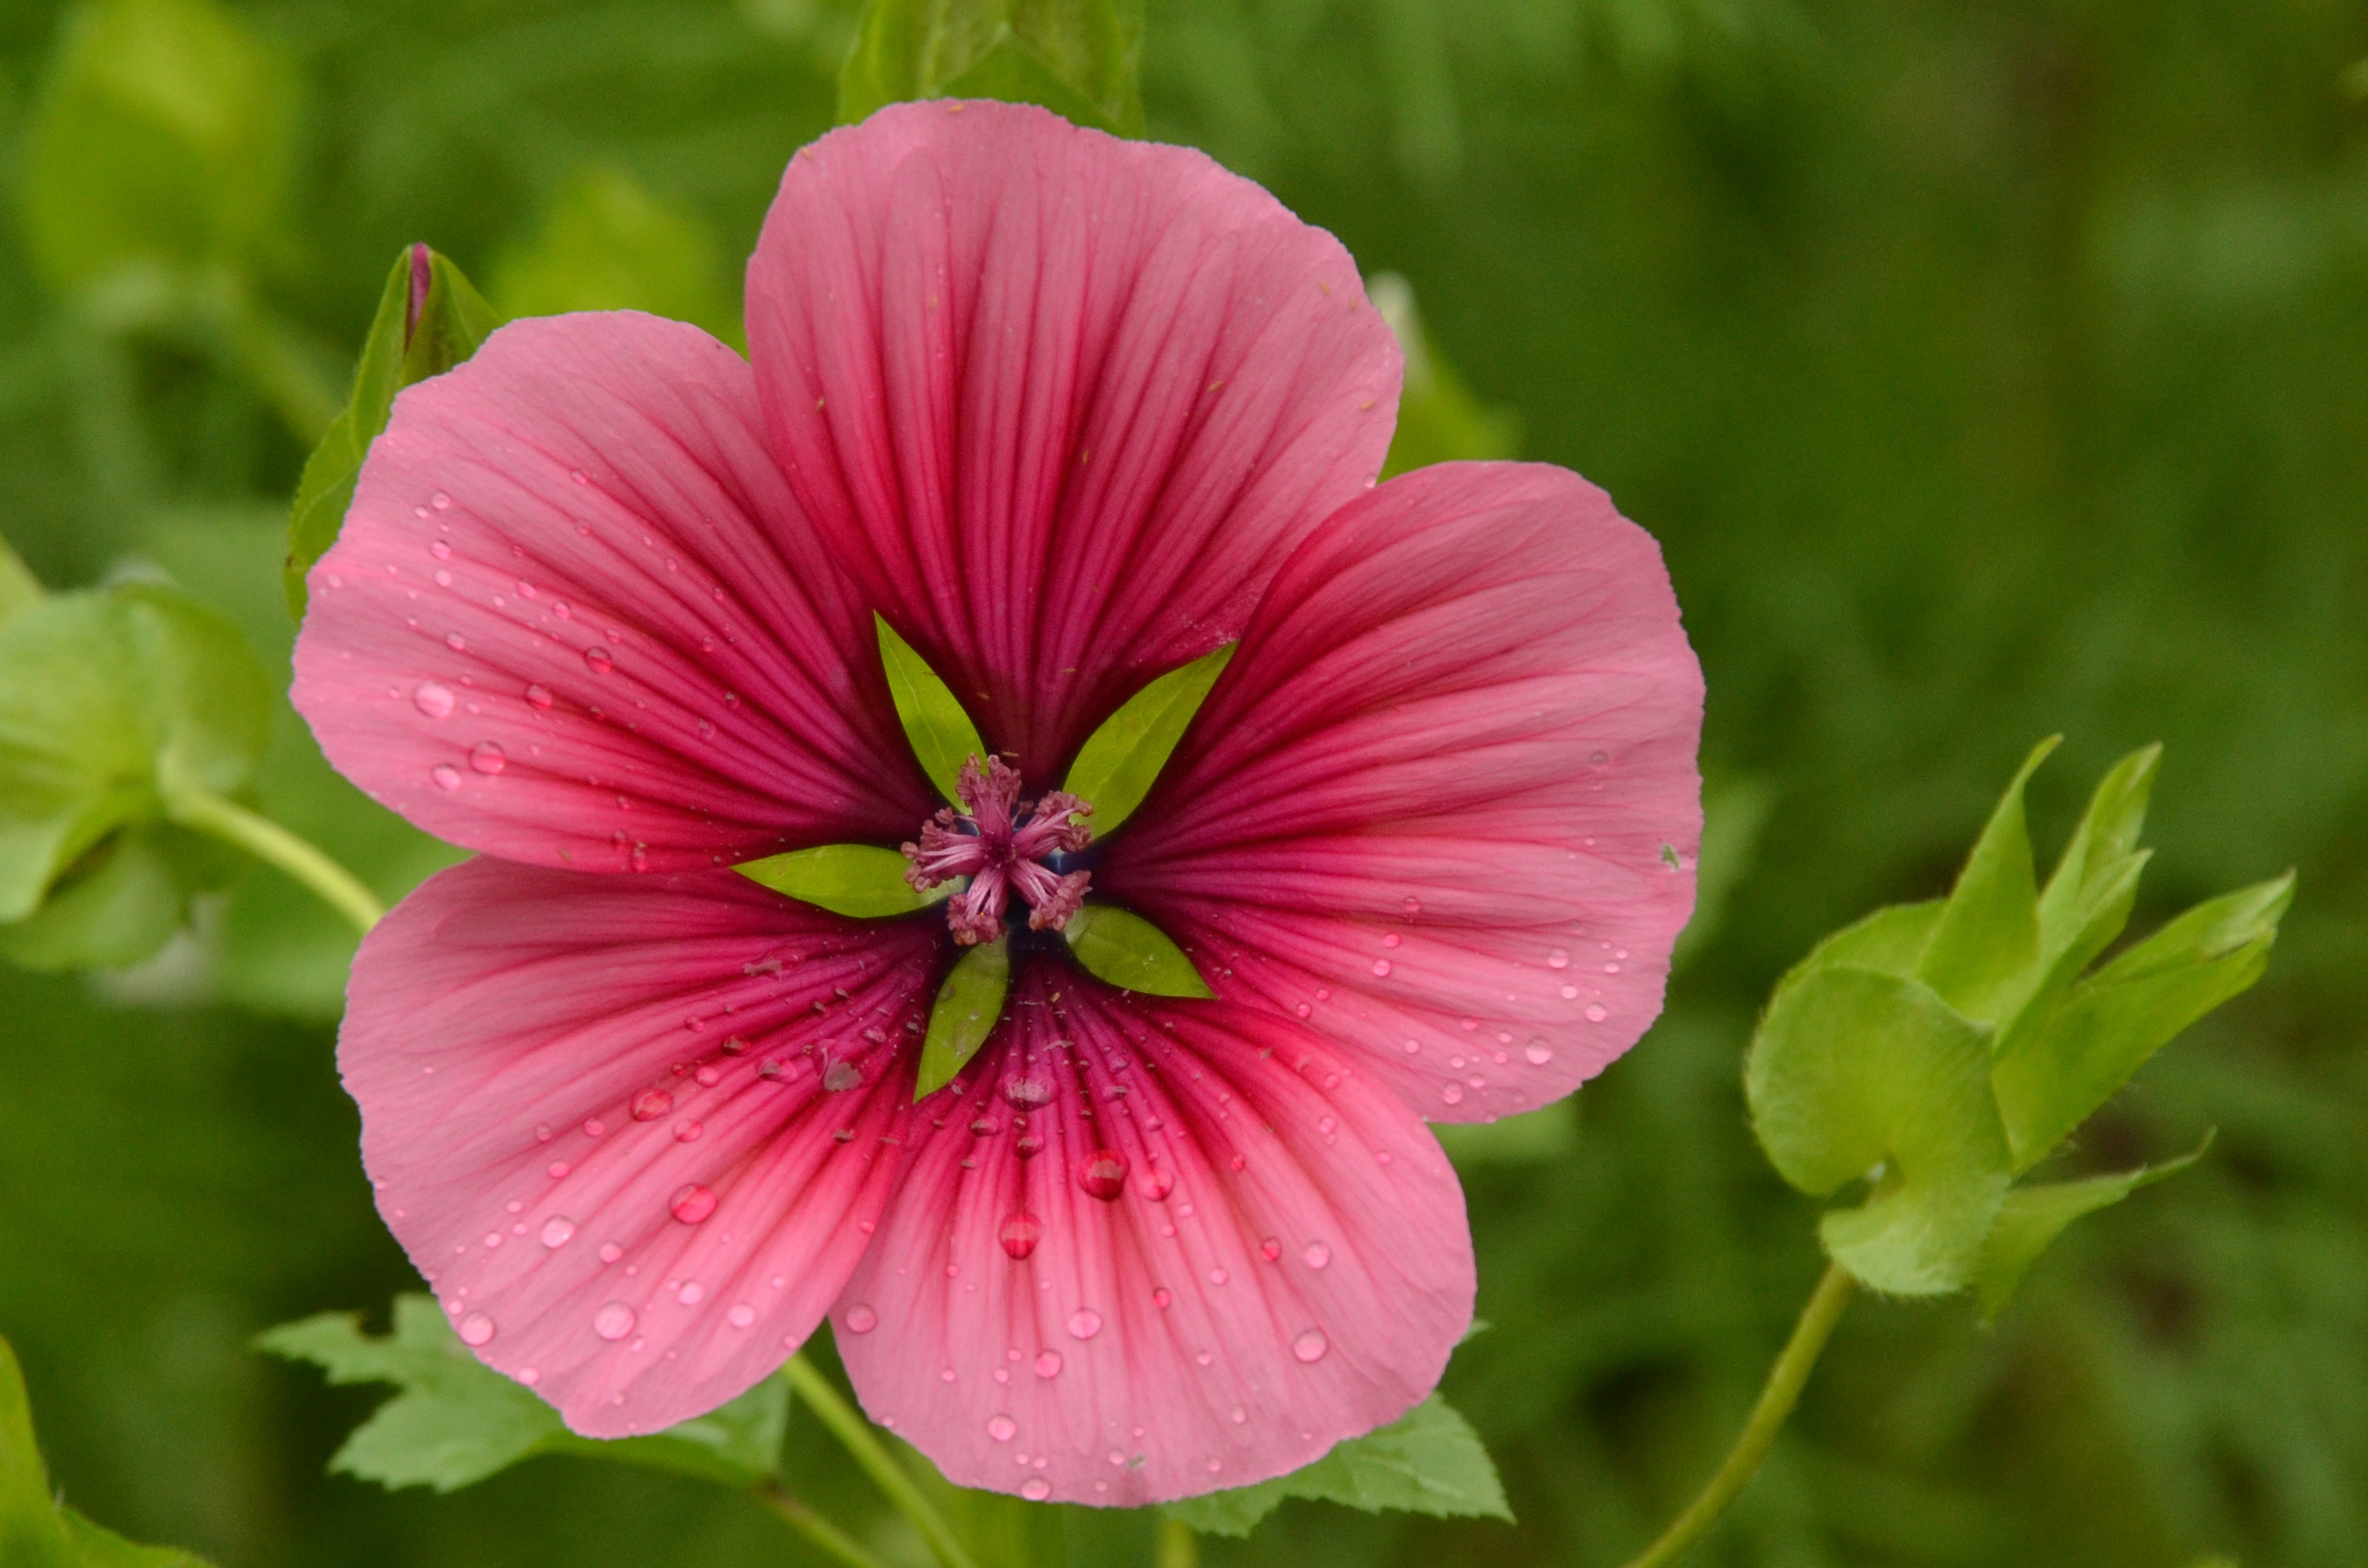
nature, blossom, plant, flower, petal, heart, rose, green, botany, pink, flora, wildflower, close up, hollyhock, macro photography, pestle, flowering plant, pink evening primrose, annual plant, plant stem, land plant